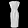
Label: Dress